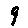
Label: 9